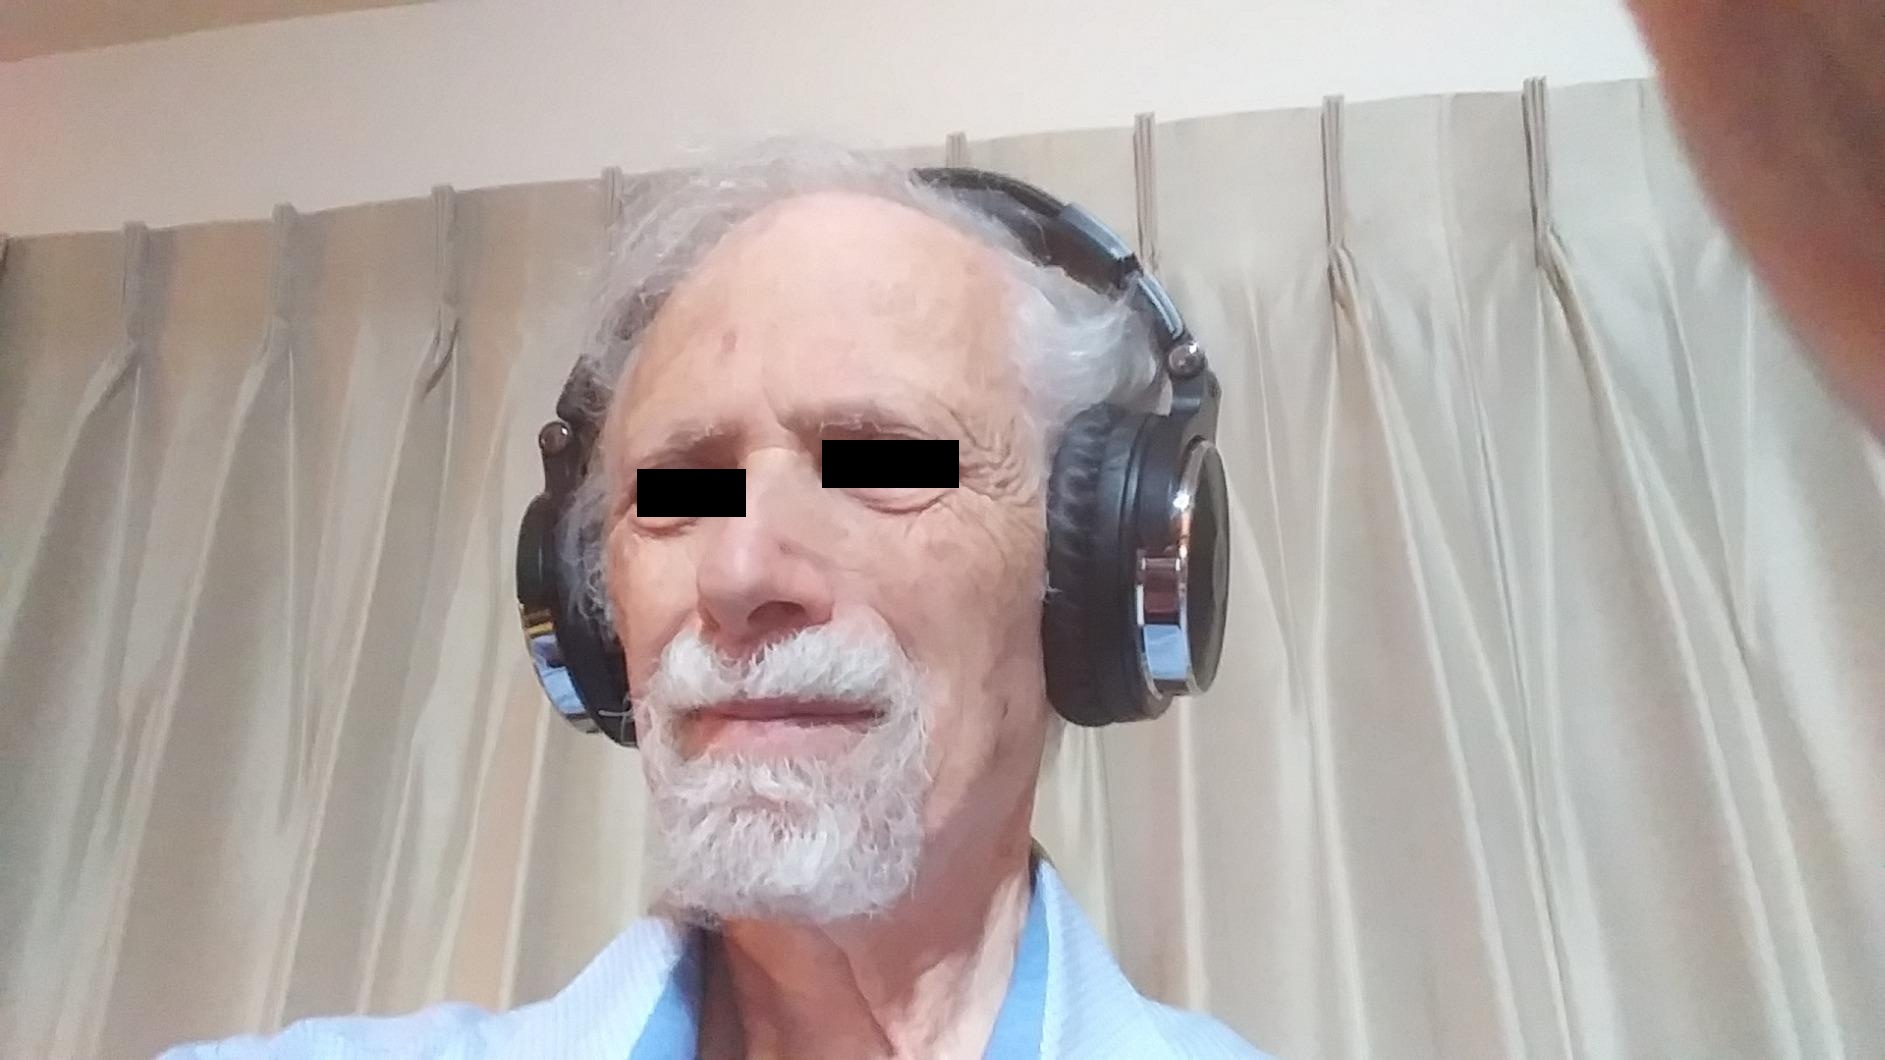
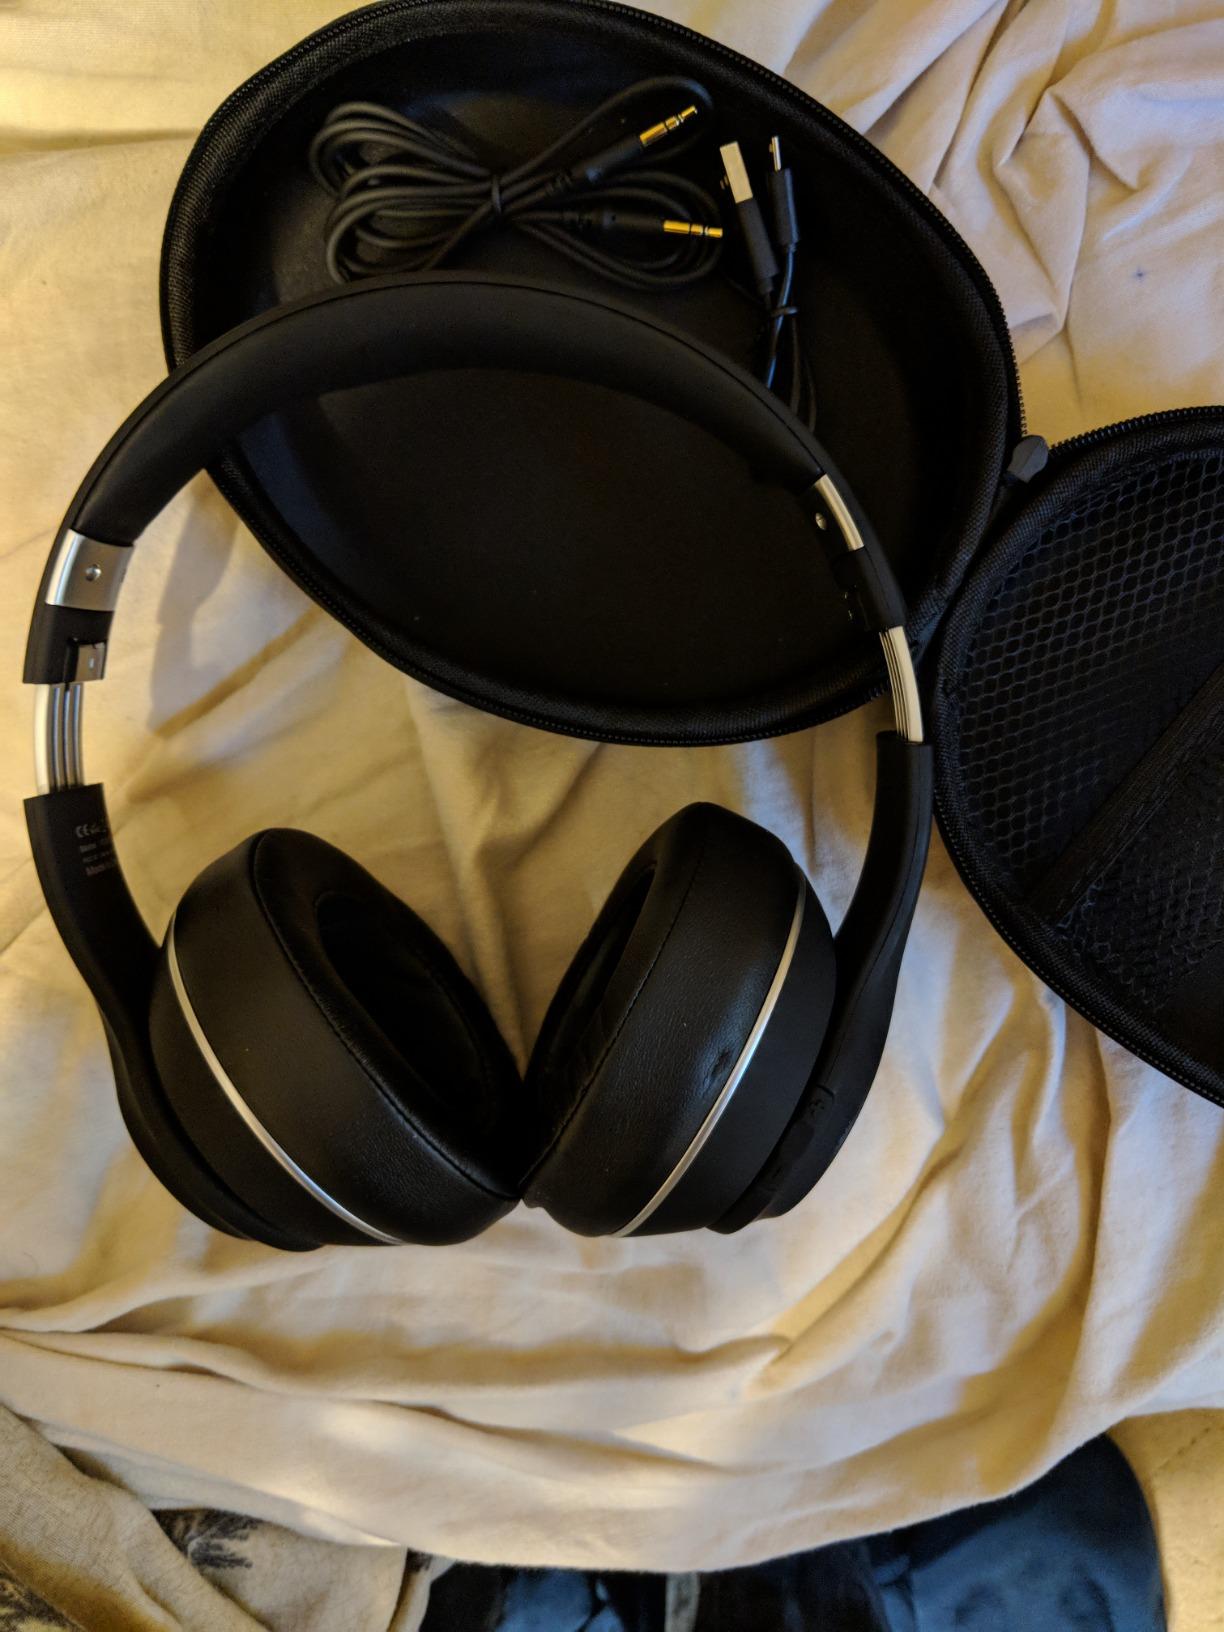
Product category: headphones
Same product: no